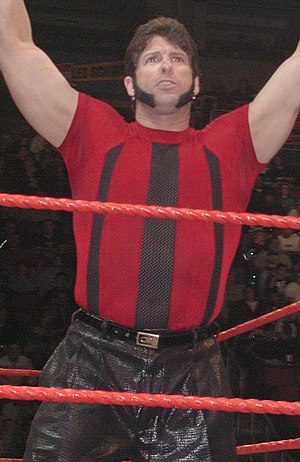
Rico Constantino
Rico Constantino
Rico Constantino er en amerikansk fribyder, kendt fra sin tid hos WWE.